TGM Grand Prix

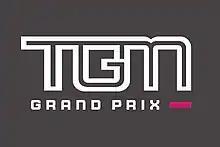
TGM Grand Prix previous logo

TGM Grand Prix changed both their name and their engine supplier. The team will no longer run Honda engines and instead now joined Rookie Racing in serving as Toyota Gazoo Racing's junior team, called TGR-DC. The team also acquired a new title sponsor in telecommunications operator KDDI, with the team entering the 2025 season under the name "KDDI TGMGP TGR-DC".